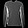
Label: Pullover